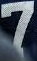
Number: 7